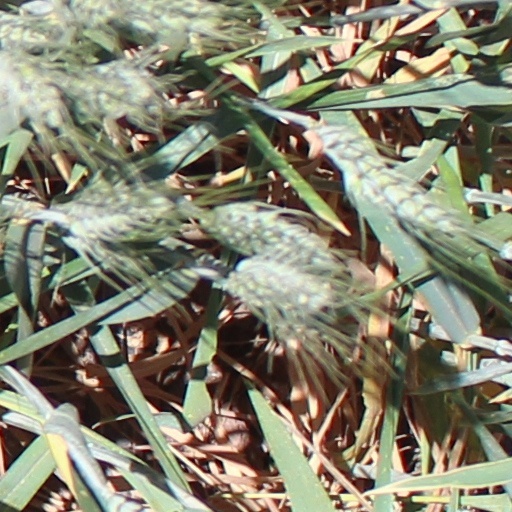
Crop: wheat